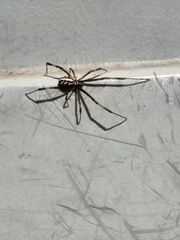
Species: Lactrodectus_hesperus